History of Pune

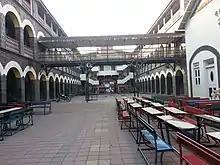
Nutan Marathi Vidyalaya boys' school founded in 1883

Areas east of Pune receive much less rainfall than the areas in the west of city, adjacent to the Sahyadri mountains. To minimize the risk of drought in the low rainfall areas, a masonry dam was built on the Mutha river at Khadakwasla in 1878. At that time, the dam was considered one of the largest in the world. Two canals were dug on each bank of the river, for irrigating lands to the east of the city. The canals also supplied drinking water to the city and Pune cantonment. In 1890, Poona Municipality spent Rs. 200,000 to install water filtration works.